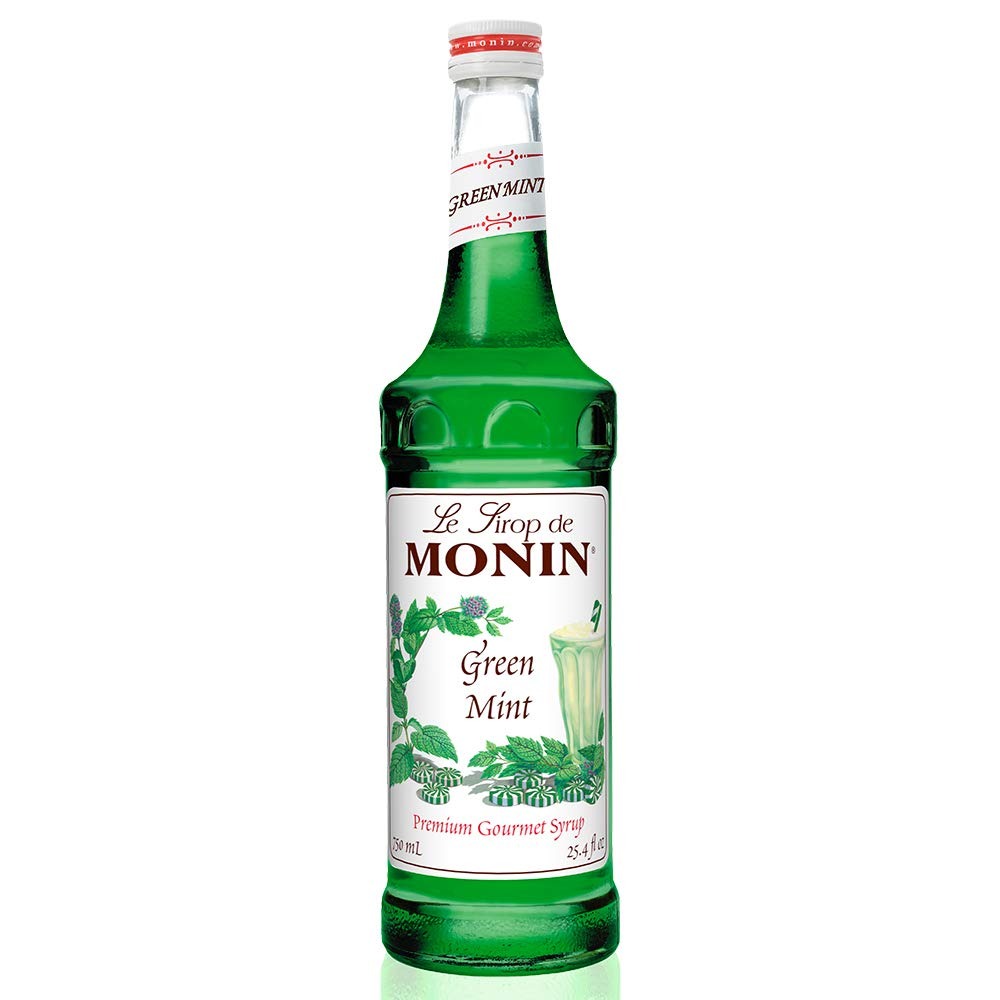
Item Name: Monin - Green Mint Syrup, Bold Peppermint Coolness, Natural Flavors, Great for Smoothies, Sodas, Cocktails, and Teas, Non-GMO, Gluten-Free (750 ml)
Bullet Point 1: GREAT FOR SMOOTHIES, SODAS, COCKTAILS, AND TEAS: Bold peppermint coolness and a deep green color are front and center in our Green Mint Syrup. It’s a refreshing choice for crafting creative drinks like the Frozen Shamrock or a classic Grasshopper.
Bullet Point 2: TASTING NOTES: Our Green Mint Syrup brings a chilly, minty coolness to smoothies, sodas, cocktails and teas. Enjoy the refreshing peppermint aroma while also enjoying the long-lasting refreshing mint mouthfeel.
Bullet Point 3: SPECIFICATIONS: Allergen Free, Dairy Free, Gluten Free, Halal, Kosher, No Artificial Flavors, No Artificial Preservatives, No Artificial Sweeteners, Non-GMO
Bullet Point 4: SYRUP TO SUPPORT BEE COLONIES: Colony Collapse Disorder is greatly reducing bee populations worldwide. Our syrup recycling initiative has been sending waste syrup to feed bees since 2008, and has fed over 374 billion bees!
Bullet Point 5: GREEN PACKAGING & LABELING: With BPA free bottles, 100% recyclable boxes comprised of 30% recycled content, printed with biodegradable water-based ink containing zero pollutants, and pulp inserts, we’re doing our part for the environment.
Value: 25.5
Unit: Fl Oz

Price: 16.8